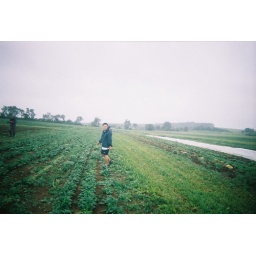
person in field